Akash Chaurasia

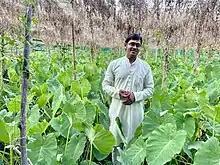

Akash Chourasiya is a farmer from Sagar District in Madhya Pradesh, India. He is known for innovative farming techniques like organic agriculture and multi-layer agriculture.